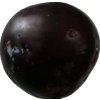
Label: plum